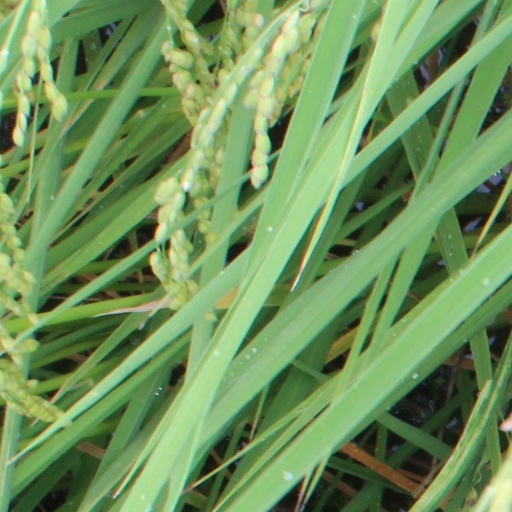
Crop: rice